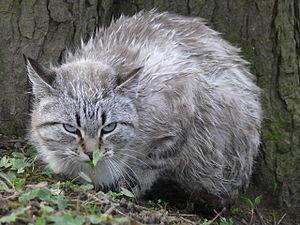
La grippe féline est une infection virale du type de la grippe, affectant les chats.